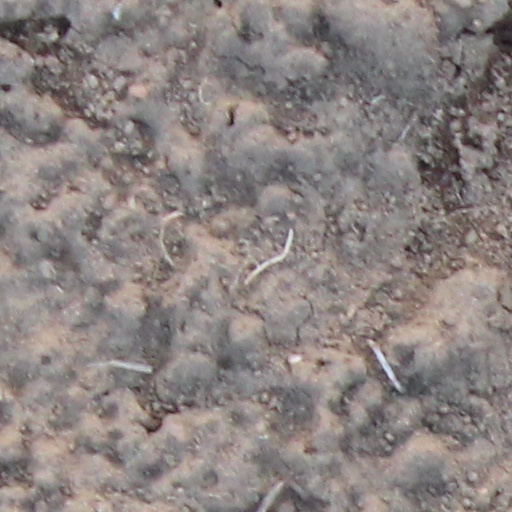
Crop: wheat